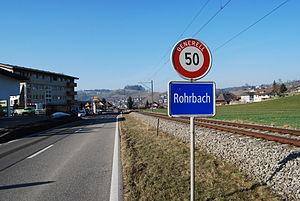
Rohrbach est une commune suisse du canton de Berne, située dans l'arrondissement administratif de Haute-Argovie.